Anti-tank gun

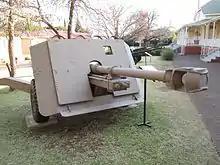
French-designed DEFA D921/GT-2 90 mm towed anti-tank gun as mounted on a QF 17-pounder carriage

An anti-tank gun is a form of artillery designed to destroy tanks and other armoured fighting vehicles, normally from a static defensive position. The development of specialized anti-tank munitions and anti-tank guns was prompted by the appearance of tanks during World War I. To destroy hostile tanks, artillerymen often used field guns depressed to fire directly at their targets, but this practice expended too much valuable ammunition and was of increasingly limited effectiveness as tank armor became thicker. The first dedicated anti-tank artillery began appearing in the 1920s, and by World War II was a common appearance in many European armies. To penetrate armor, they fired specialized ammunition from longer barrels to achieve a higher muzzle velocity than field guns. Most anti-tank guns were developed in the 1930s as improvements in tanks were noted, and nearly every major arms manufacturer produced one type or another.